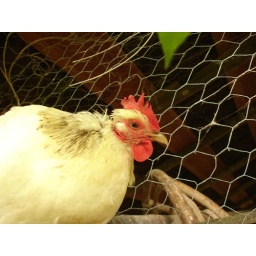
My really (fox almost had her) traumatised hen won't sleep anywhere else but up high in the goat shed